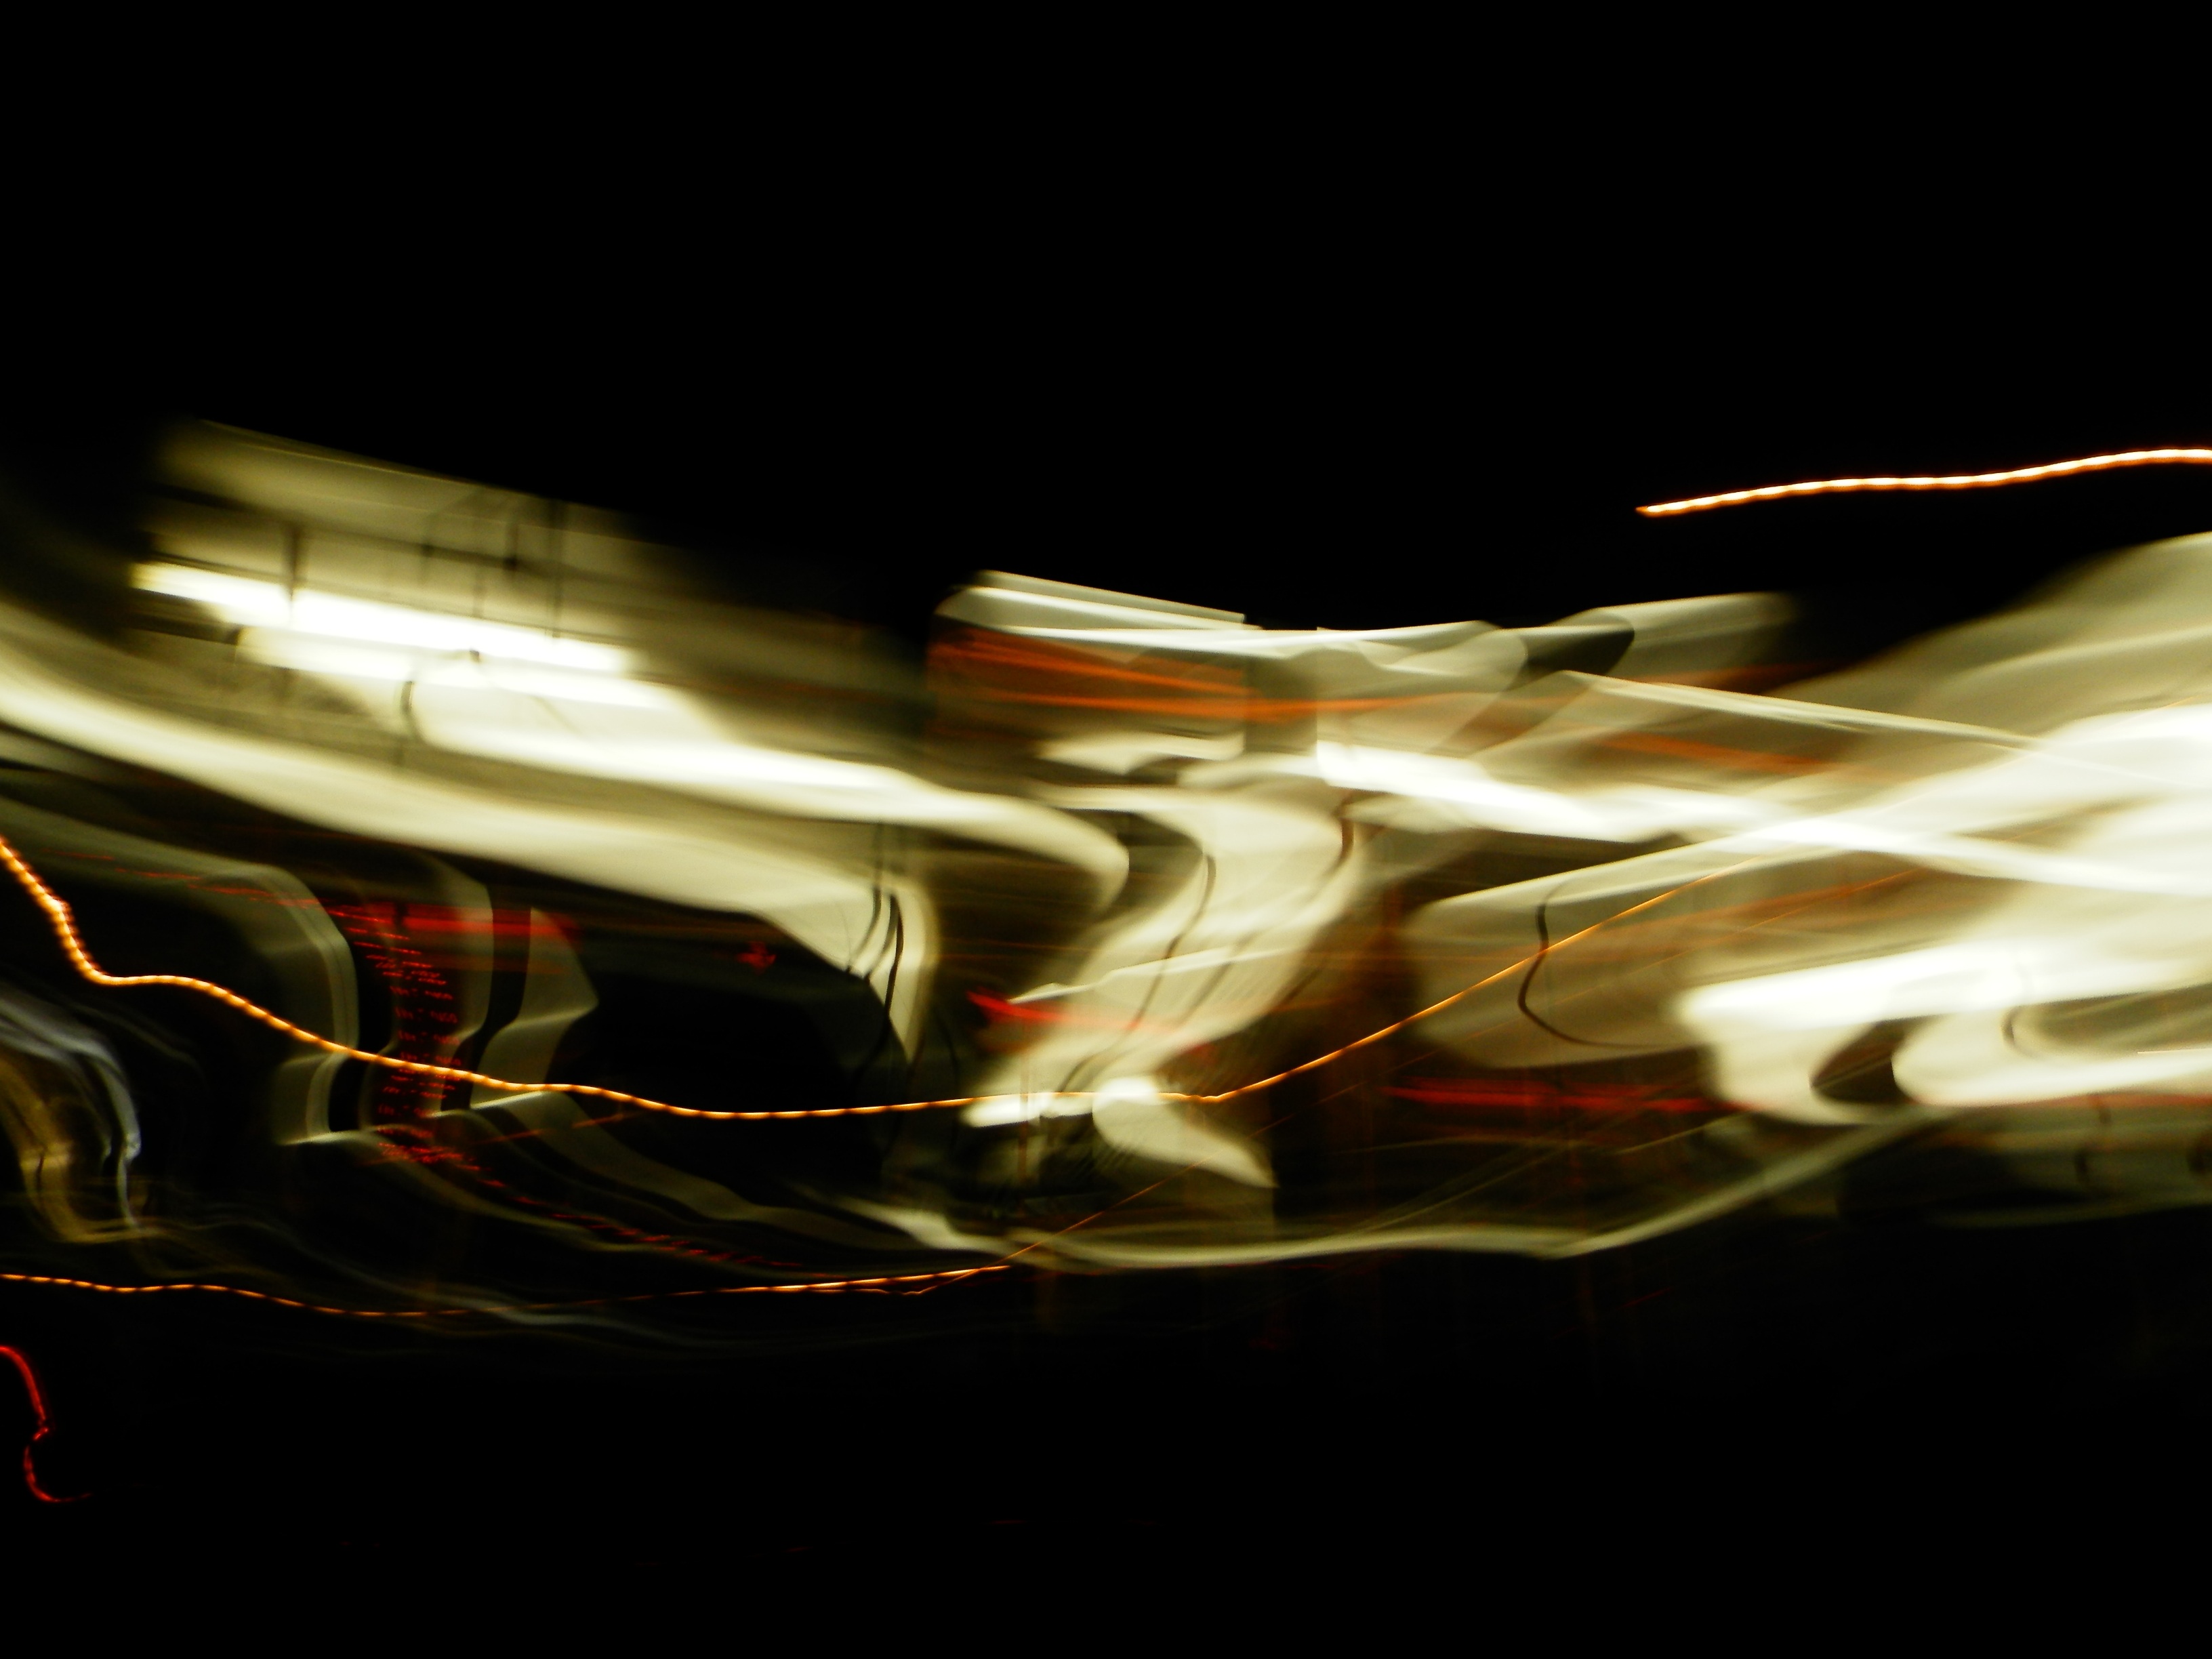
light, night, reflection, color, darkness, black, at night, lights, shape, night lights, long shutter speed, night picture, computer wallpaper